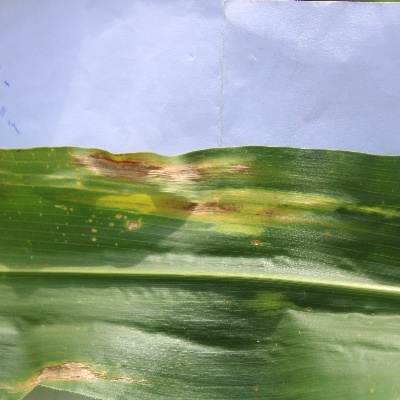
Crop: Maize
Condition: leaf blight